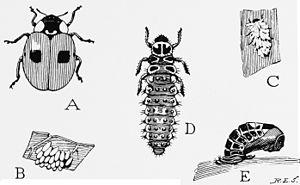
La coccinelle à deux points est une espèce de coléoptères très commune de la famille des Coccinellidae qui se rencontre dans l'hémisphère nord. Elle se distingue par ses élytres habituellement rouges maculés de 2 points noirs.